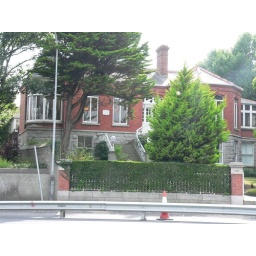
The house lived in by the greaest Irish tenor John McCormack at Booterstown opposite the bird sanctuary